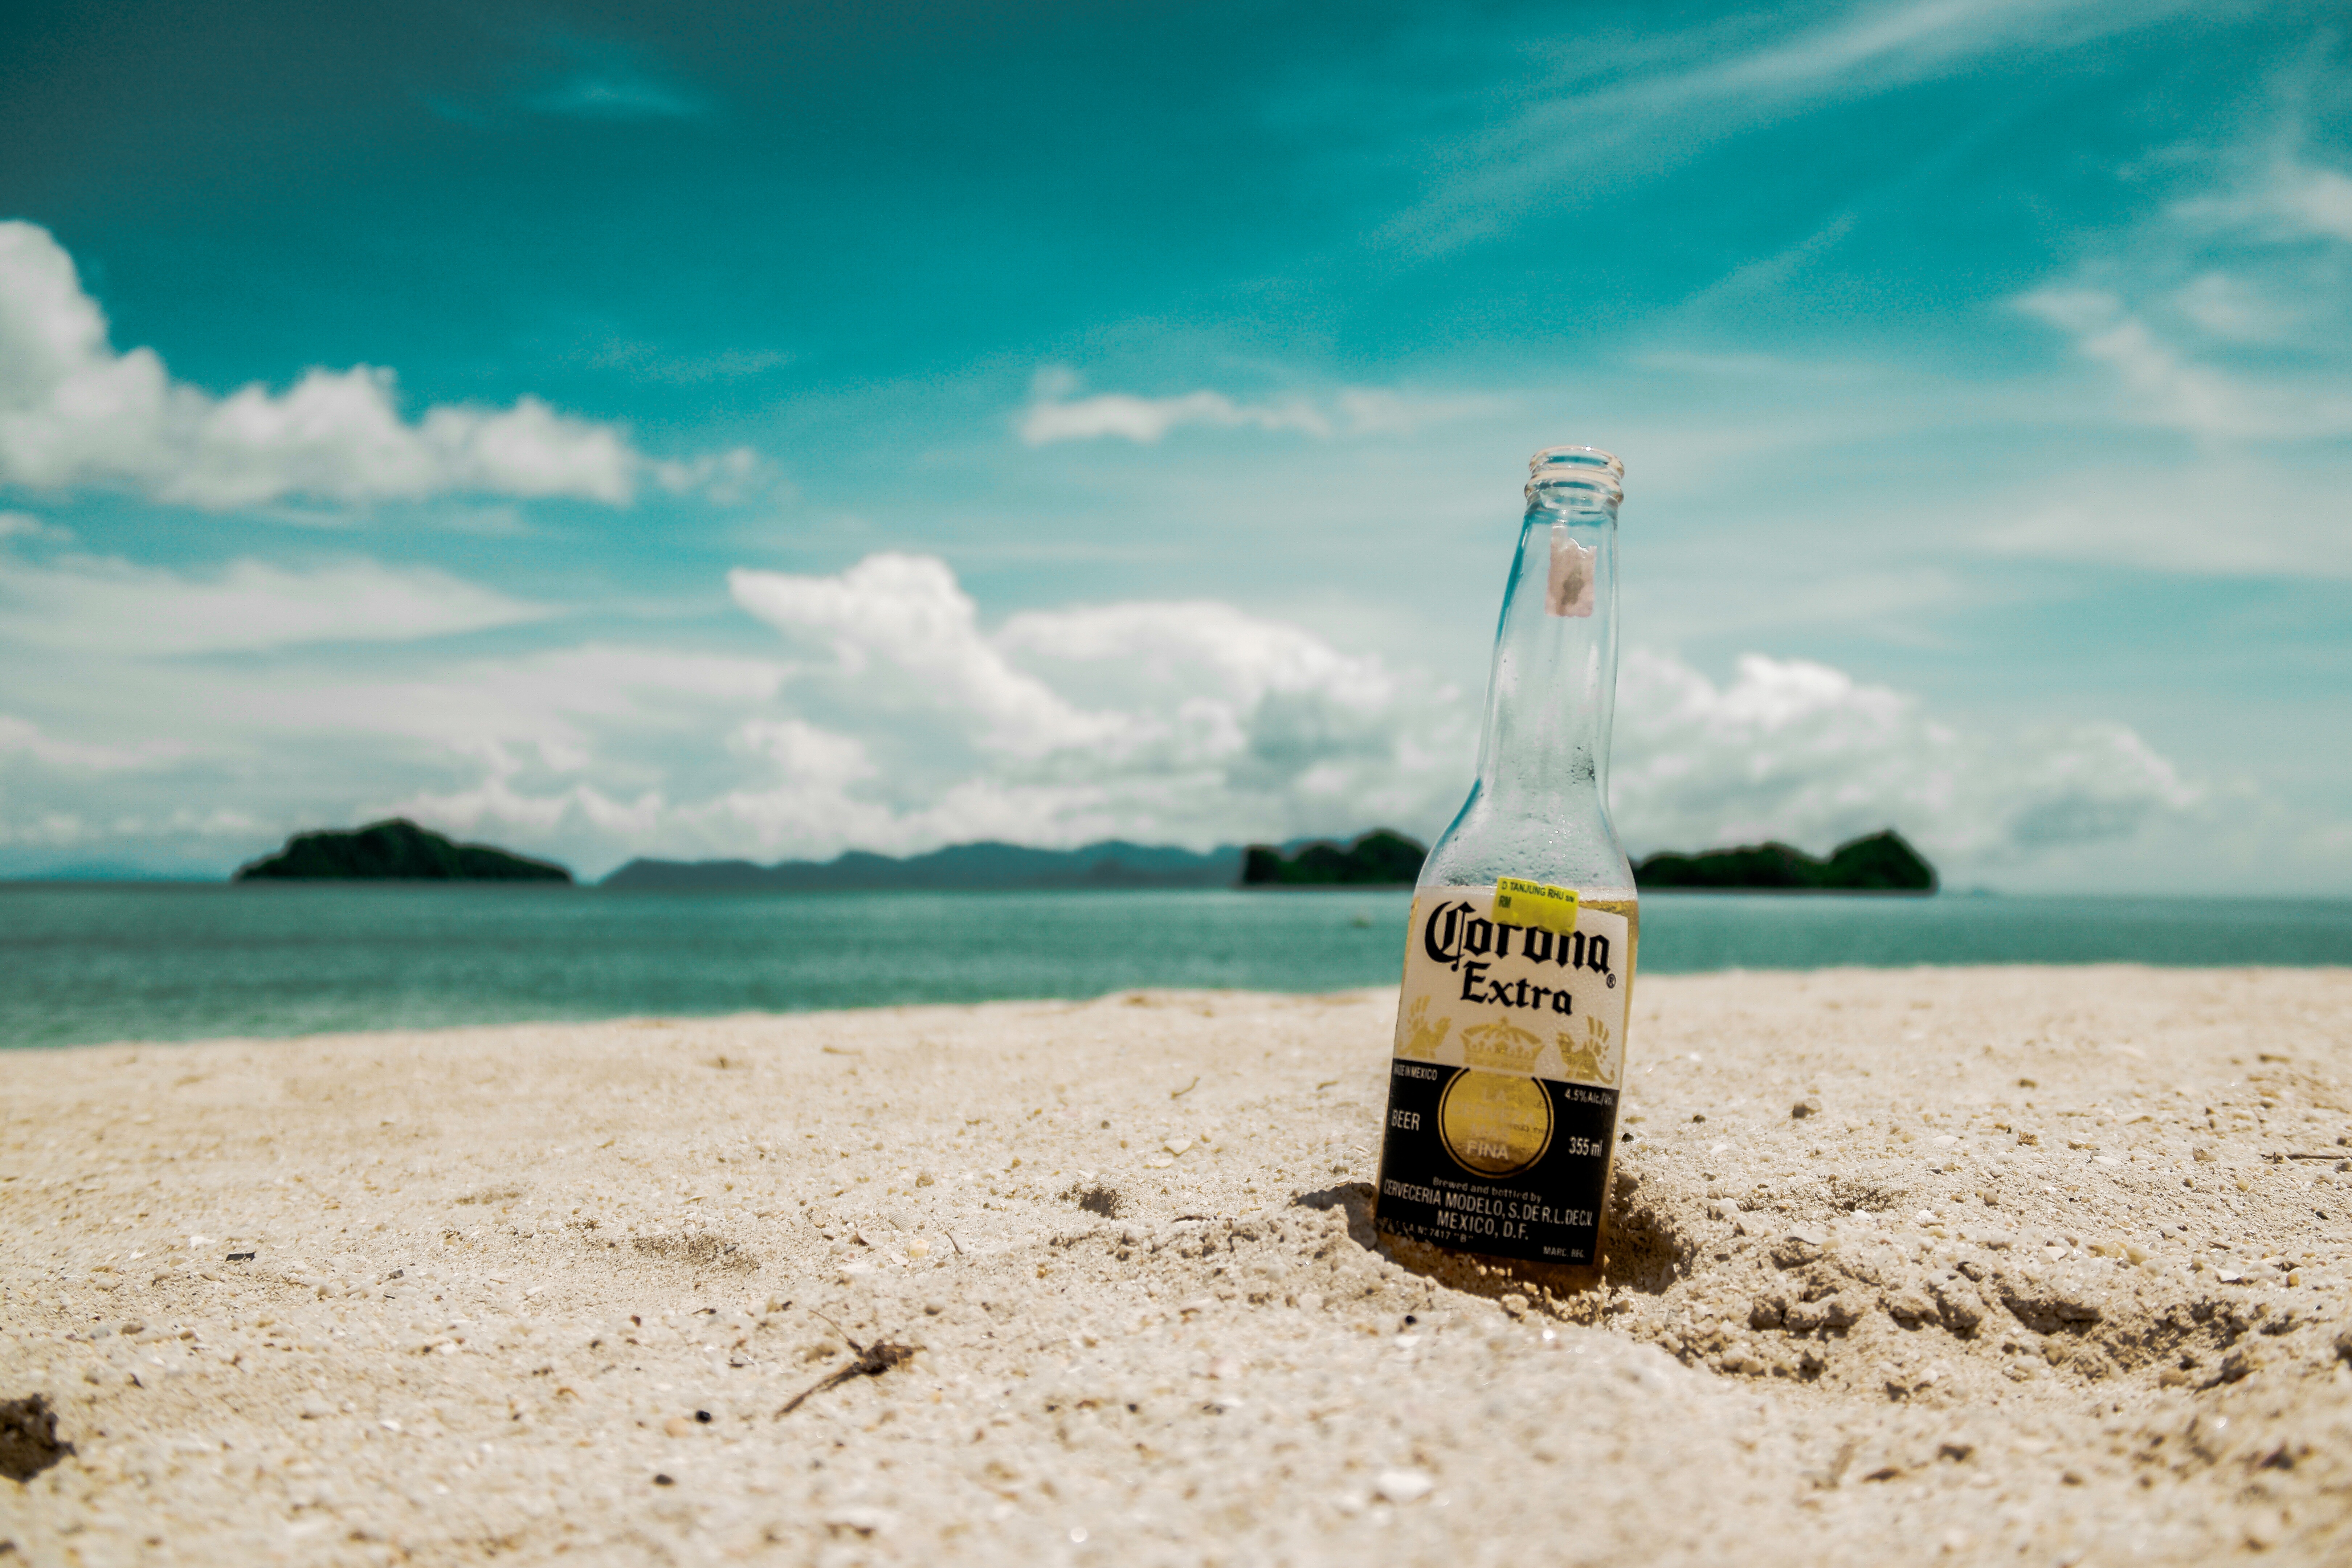
beach, landscape, sea, coast, water, nature, sand, ocean, blur, sky, shore, wave, vacation, travel, tropical, seascape, bay, island, bottle, leisure, seashore, beer, body of water, close up, outdoors, clouds, focus, relaxation, daylight